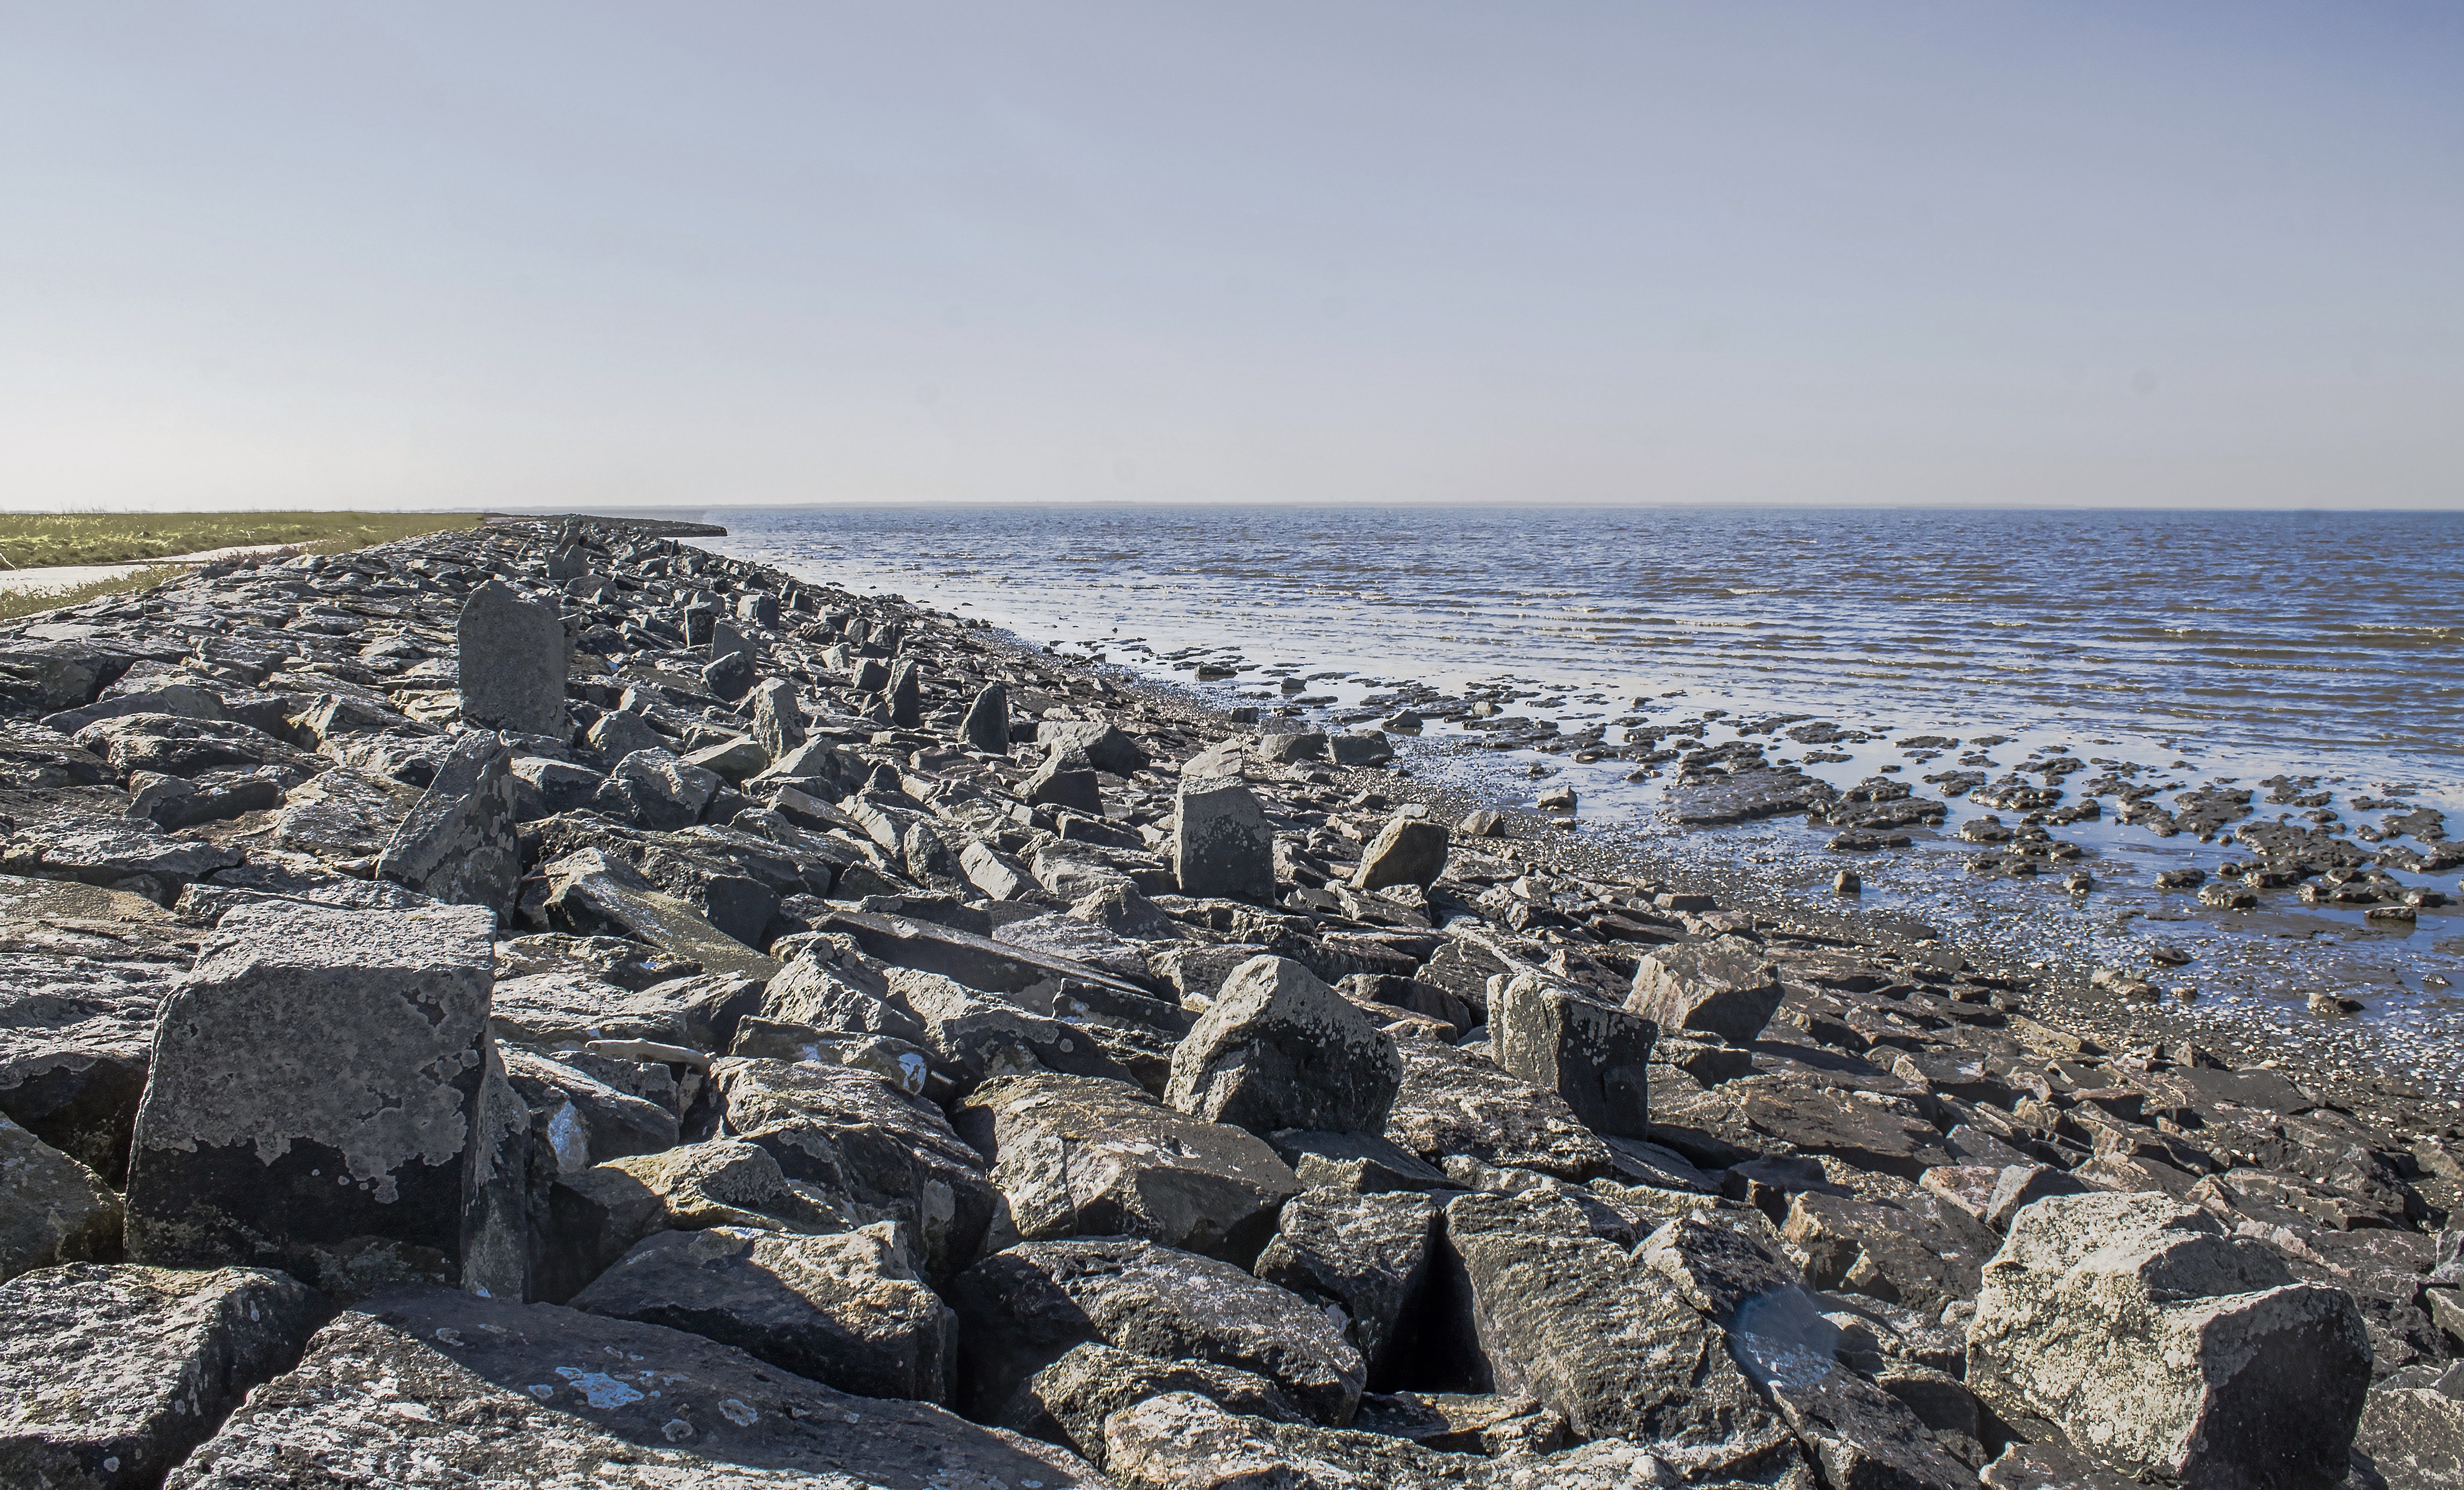
beach, sea, coast, rock, ocean, horizon, shore, wave, summer, cliff, holiday, terrain, material, geology, breakwater, cape